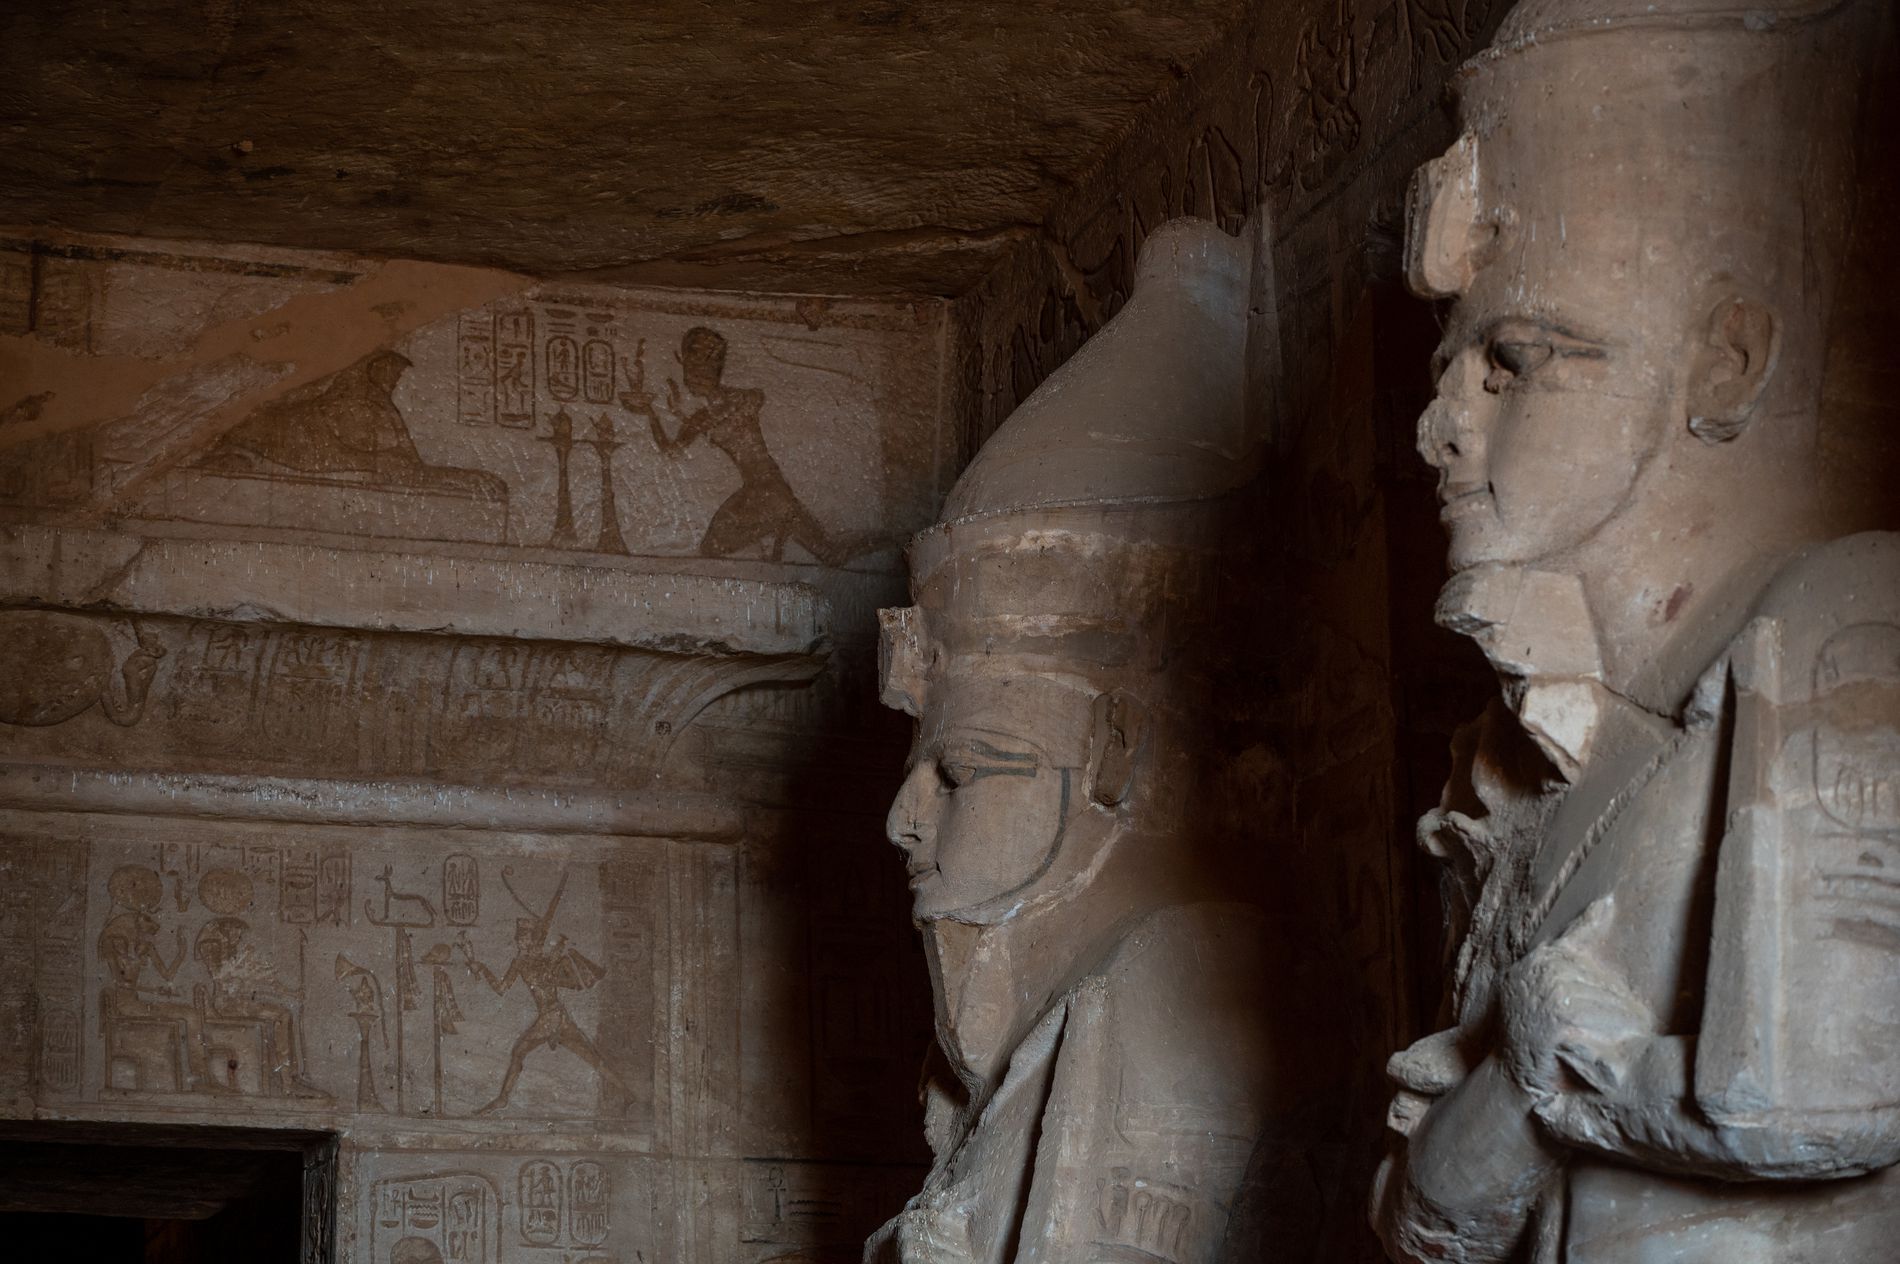
Abu Simbel Temple.
Image features a background with hieroglyphic symbols, likely referring to a temple in Egypt. In the foreground, two sculptures are visible, probably ancient Egyptian antiquities.
A close-up, low-angle shot taken under what is probably soft daylight, with an earthy and warm color palette, featuring a background with hieroglyphic symbols, likely referring to a temple in Egypt. In the foreground, two sculptures are visible, probably ancient Egyptian antiquities. The color palette, combined with the elements and objectives in the image, gives a sense of historical depth and fine details of the carvings.
Labels: Archaeology, Person, Face, Head, Landmark, Abu Simbel, Crypt, Art, Sculpture, Temple
Camera: NIKON CORPORATION NIKON Z 6_2
Lens: NIKKOR Z 24-120mm f/4 S
Aperture: F4
Exposure: 1/60 sec
ISO: 800
Focal length: 94.0 mm